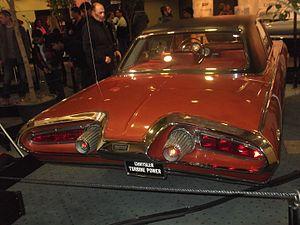
La Chrysler Turbine est une automobile développée par le constructeur américain Chrysler dans les années 1960. Produite à seulement 55 exemplaires, c'était un concept car dont la principale originalité était d'être motorisée par une turbine à gaz.